Punjabi Americans

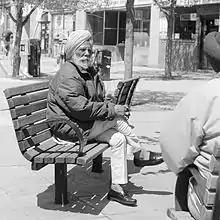
Members of the Sikh community of Union Square, Somerville, Massachusetts in 2004.

There is a notable population of Ravidassias in the United States, with the majority of them living in California. It is estimated that there are about 20,000 members of the Ravidassia community in California’s Central Valley - a vast majority of them with roots in Punjab in northwestern India. The background of the Ravidassia community in California is from Sikhs, Hindus, and Indigenous peoples.